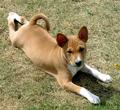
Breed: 243-n000103-basenji